2002 Winter Olympics

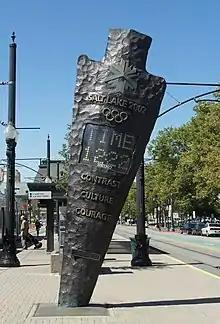
Countdown clock used for the games in the shape of an arrowhead

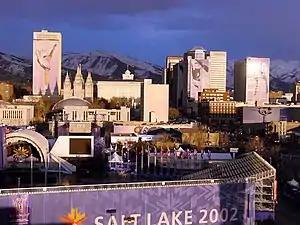
Salt Lake City during the 2002 Winter Olympics

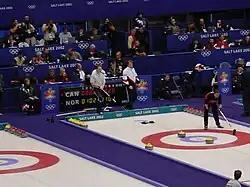
Curling at The Ice Sheet at Ogden on February 22, 2002

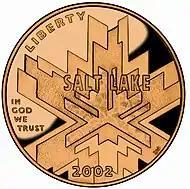
2002 Olympic Winter Games $5 coin created by the U.S. Mint

The 2002 Winter Olympics, officially the XIX Olympic Winter Games and commonly known as Salt Lake 2002 (Gosiute Shoshoni: "Tit'-so-pi 2002"; ; Shoshoni: "Soónkahni 2002"), were an international winter multi-sport event that was held from February 8 to 24, 2002, in and around Salt Lake City, Utah, United States.